Fergus of Galloway

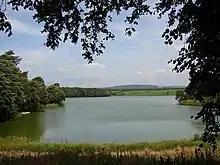
Soulseat Loch, sometimes called the Green Lake, where the abbey of Soulseat once stood. The abbey could be identical to ""Viride Stagnum"" ("green lake"), where Máel Máedoc founded a monastery.

There is a considerable amount of evidence indicating that Fergus married a daughter of Henry I (many believe it was Elizabeth Fitzroy). For example, there is documentary evidence suggesting that all three of Fergus's children—Uhtred, Gilla Brigte, and Affraic—were related to the English royal family. Specifically, Uhtred was called a cousin of Henry I's grandson, Henry II, King of England, by Roger de Hoveden. Although sources specifically concerning Gilla Brigte fail to make a similar claim, potentially indicating that he had a different mother than Uhtred, Gilla Brigte's son, Donnchad, Earl of Carrick, was certainly regarded as a kinsman of Henry II's son and successor, John, King of England. In regard to Affraic, Robert de Torigni, Abbot of Mont Saint-Michel remarked that her son, Guðrøðr Óláfsson, King of Dublin and the Isles, was related to Henry II through the latter's mother, Matilda, one of Henry I's daughters.